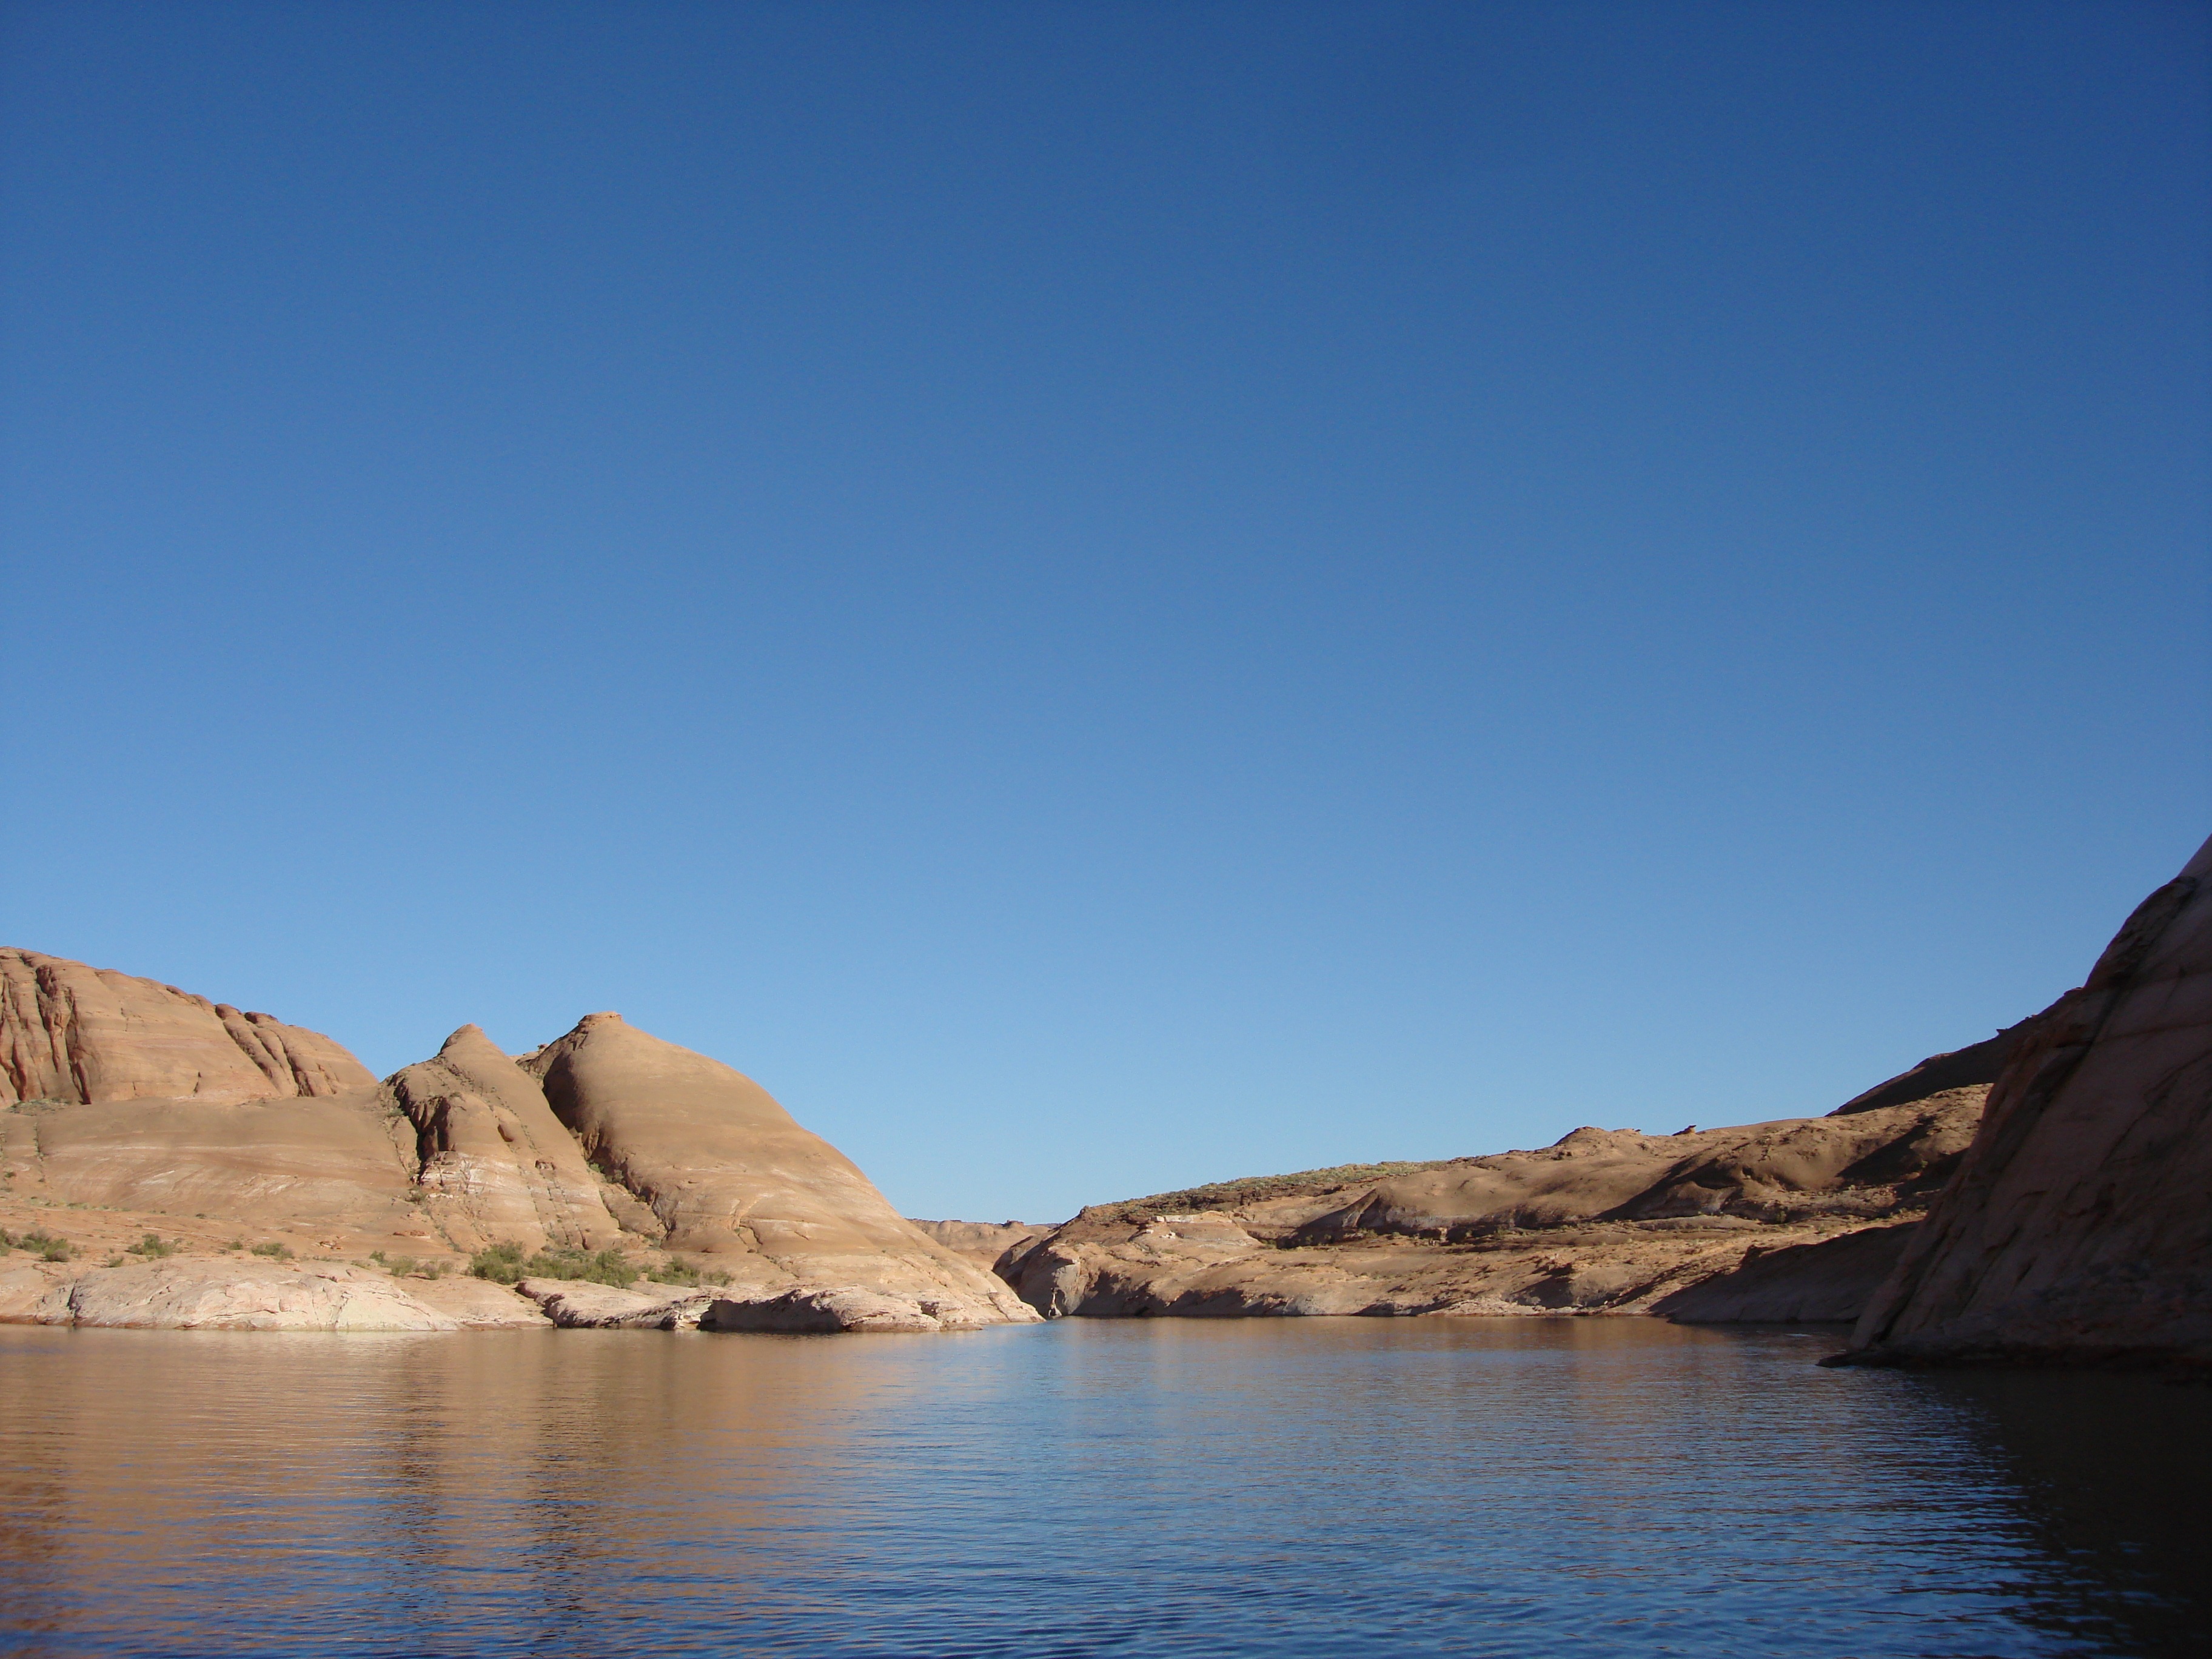
landscape, sea, coast, water, nature, outdoor, rock, mountain, sky, boat, lake, mountain range, summer, travel, cliff, reflection, vehicle, tranquil, scenic, natural, scenery, bay, fjord, reservoir, terrain, body of water, surface, loch, cape, landform, lake powell, geographical feature, powell